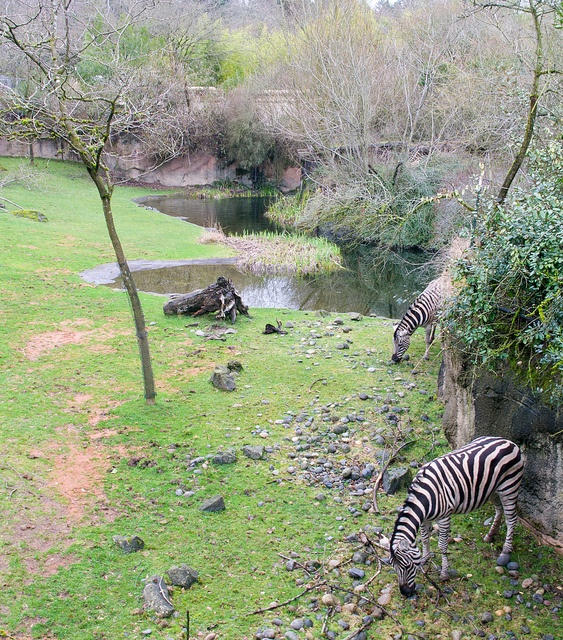
Two zebras graze next to a creek.
A couple of zebra's eating grass by some water.
Zebras graze on grass in front of a stream.
A couple of zebras graze in their zoo habitat.
This is a image of an zoo outdoor.